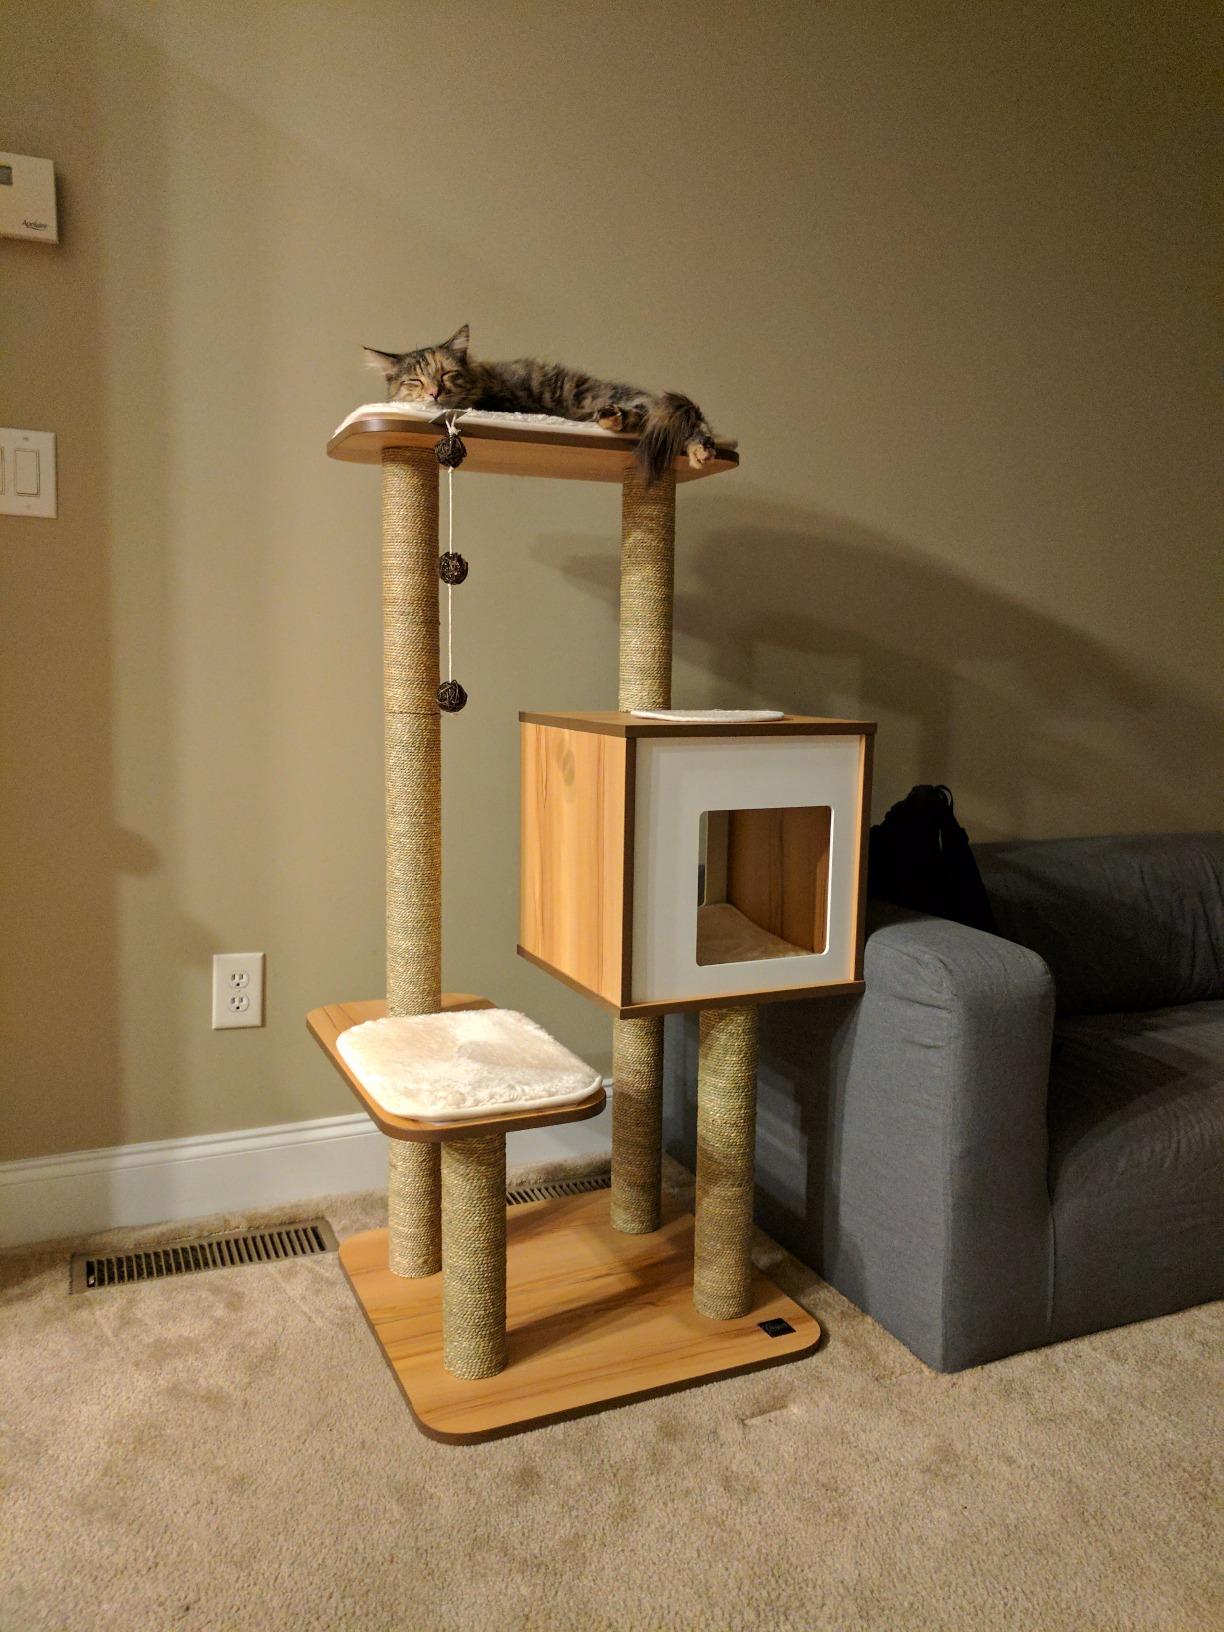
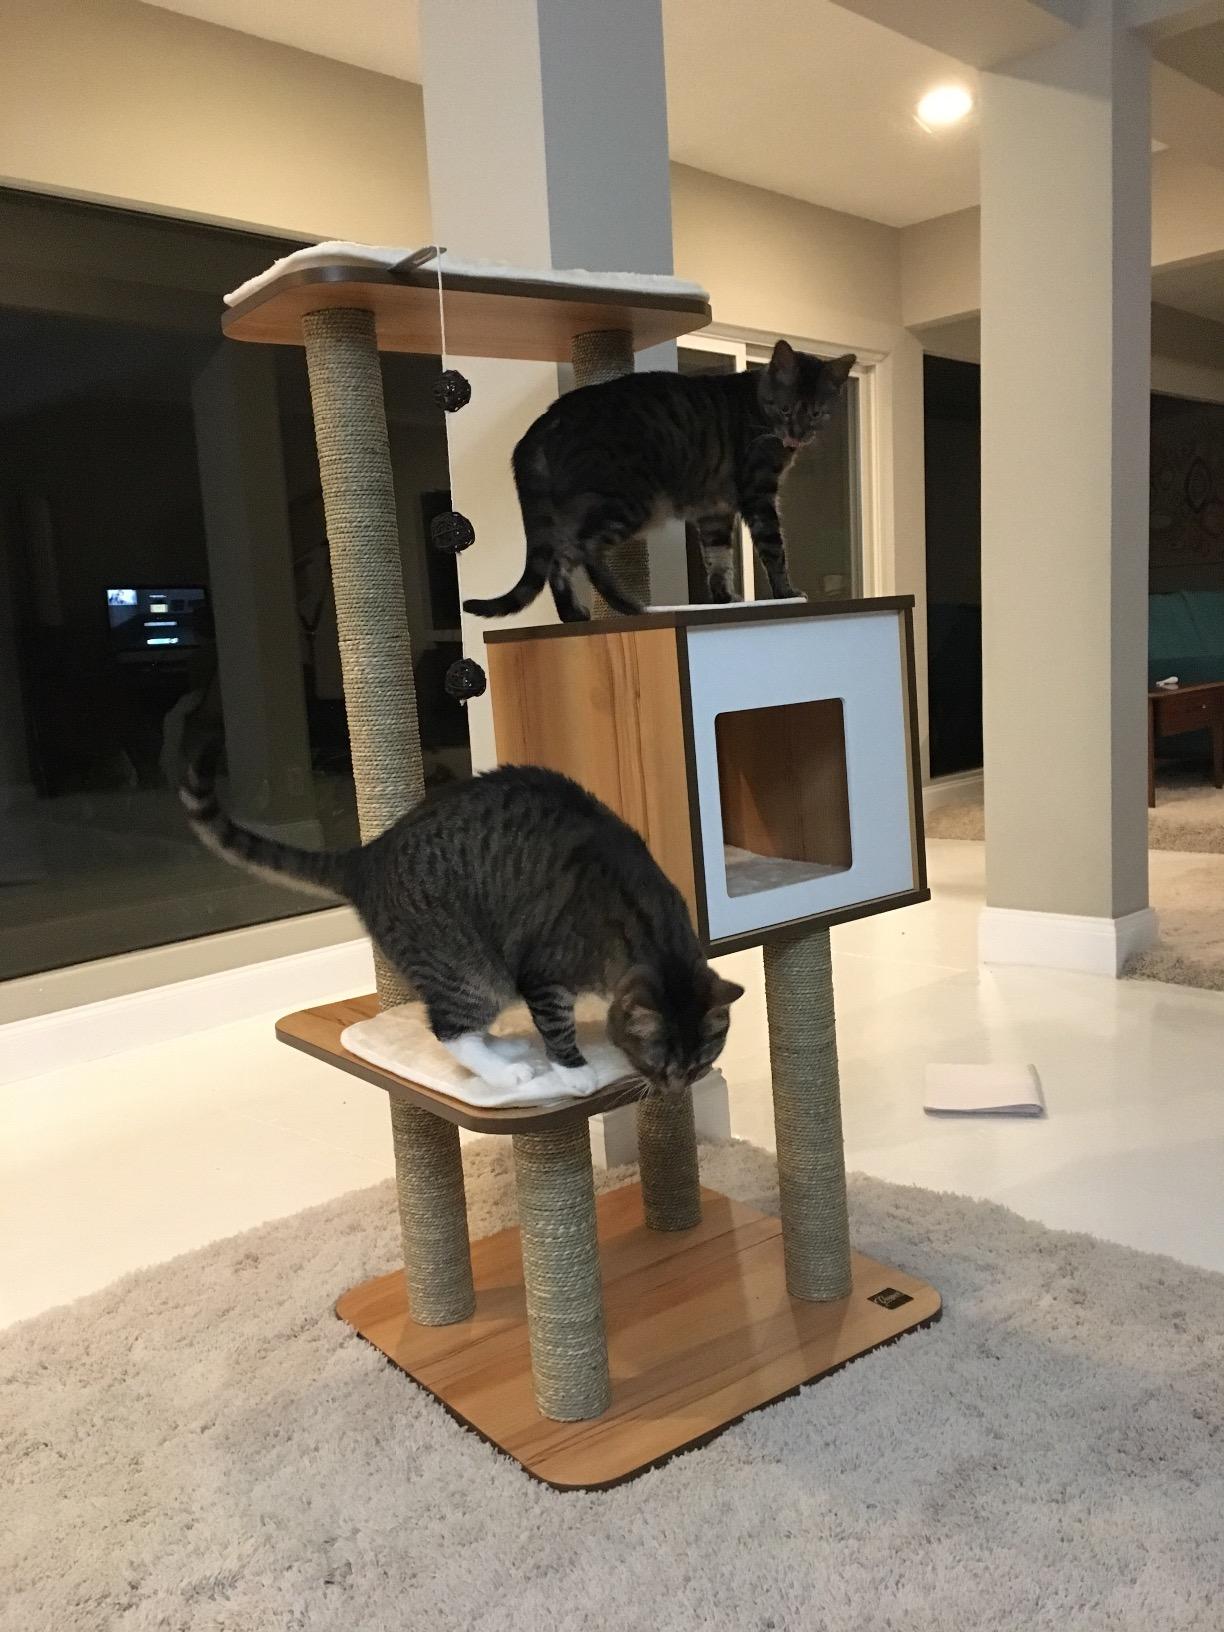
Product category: items_cat tree
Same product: yes